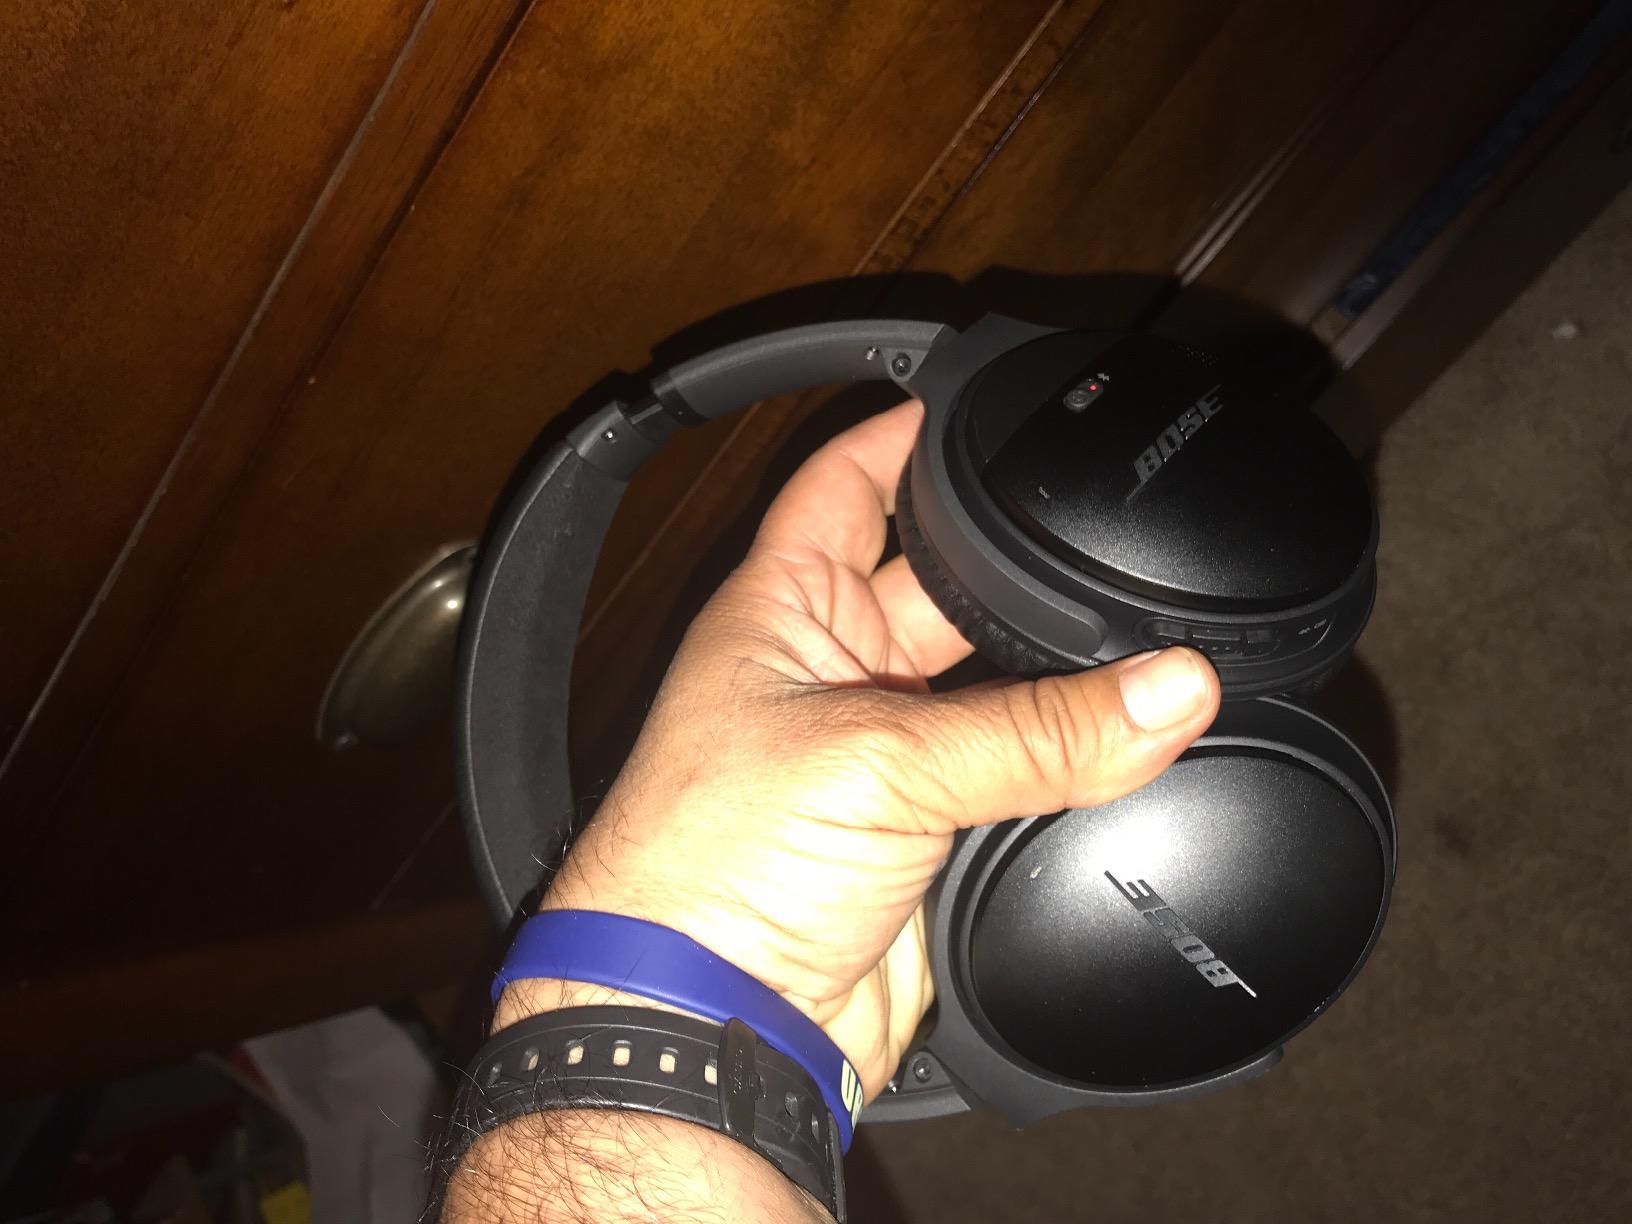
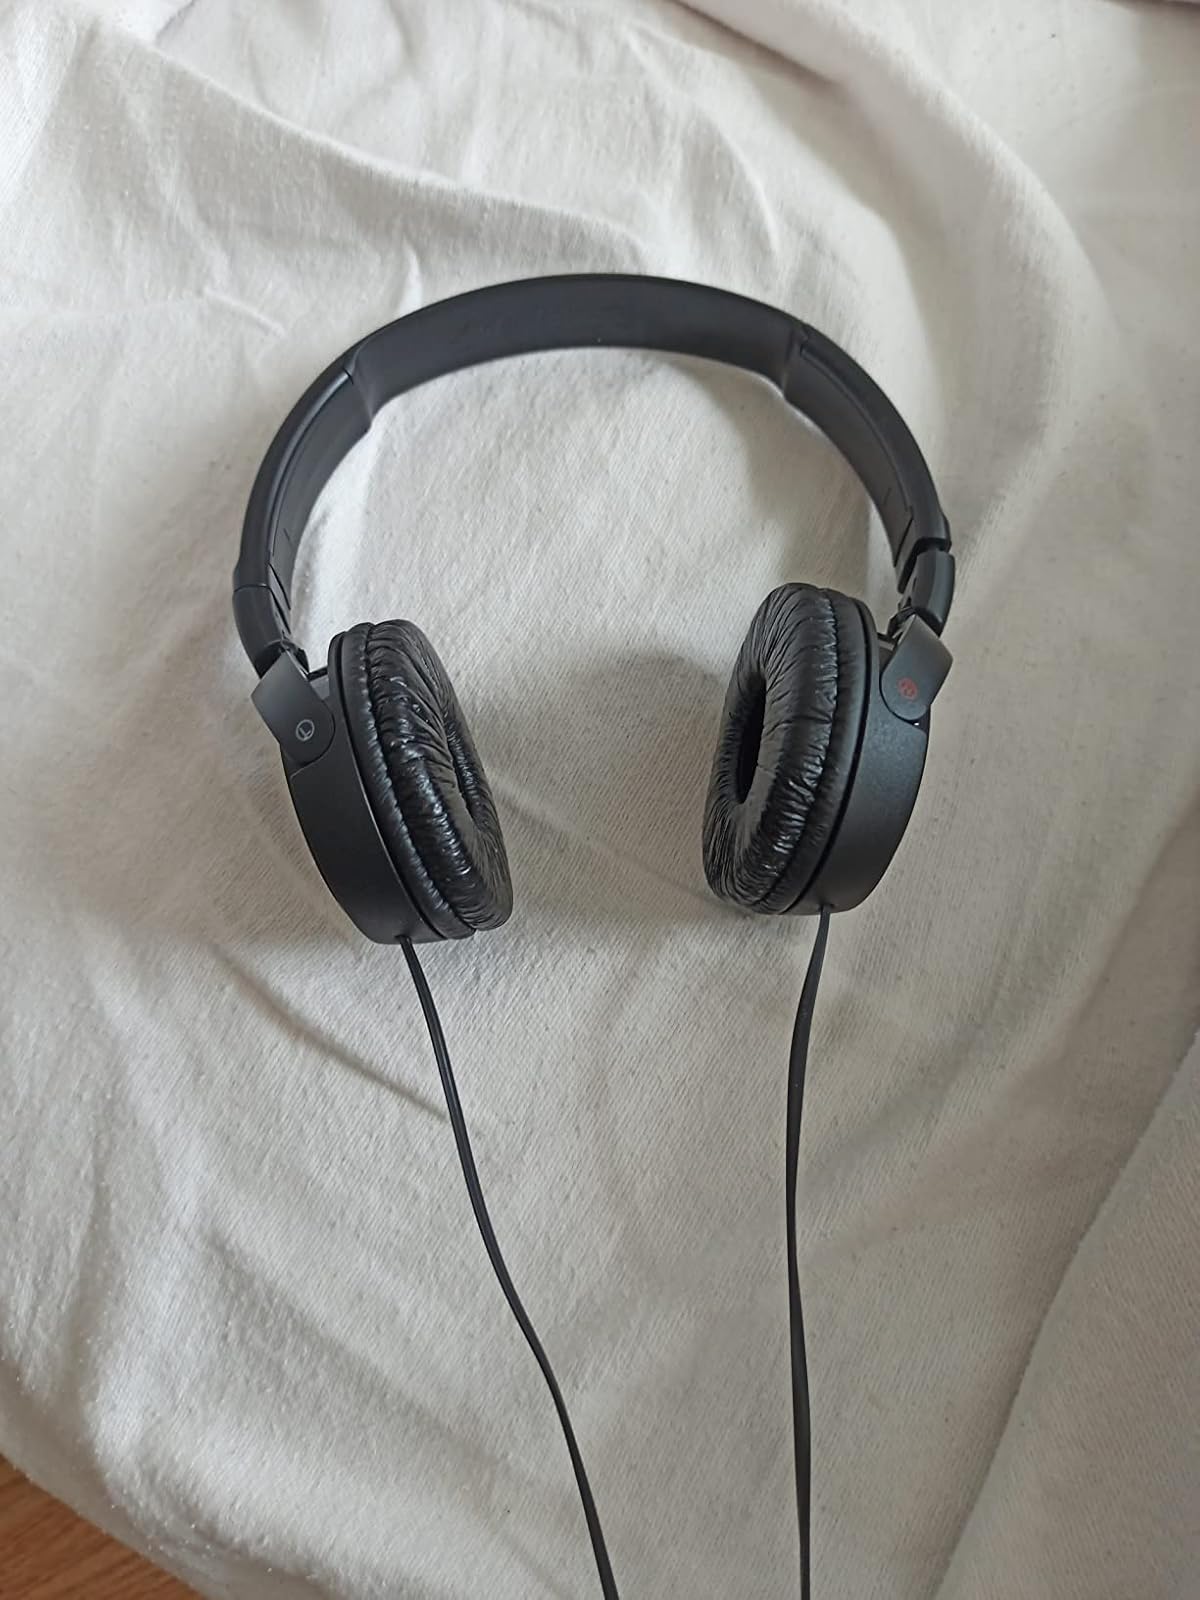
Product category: headphones
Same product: no